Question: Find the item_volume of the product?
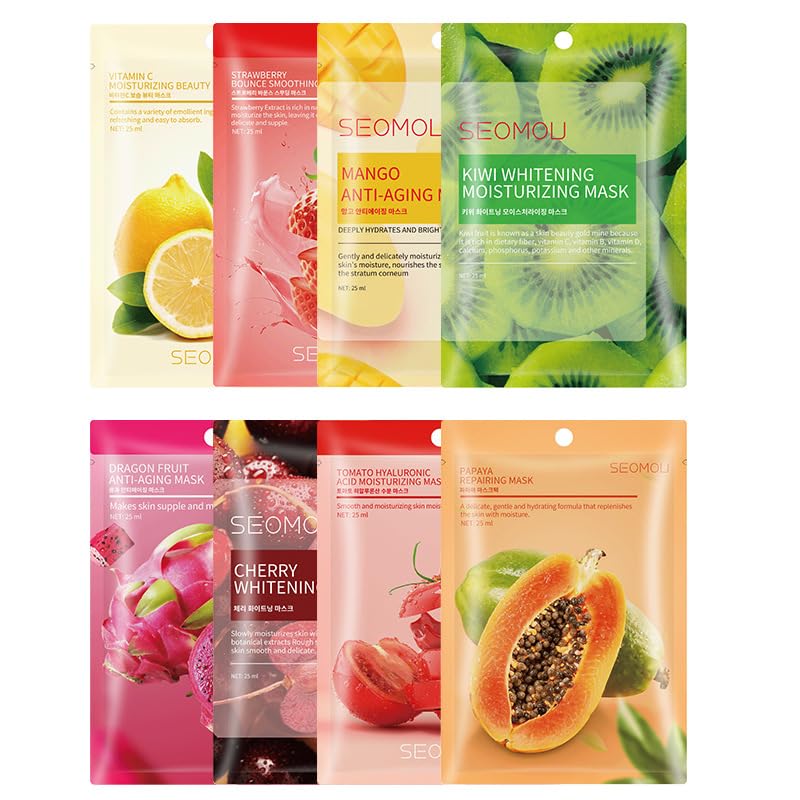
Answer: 25.0 millilitre